Islam in Qatar

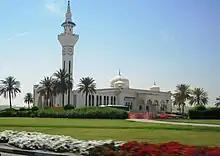
Hamza Mosque in Al Wakrah.

Qatar is a Muslim-majority country with Islam as the state religion. Salafi version of Islam is the state sponsored brand of Sunni Islam in the country, making Qatar one of the Salafi states in the Muslim world, along with Saudi Arabia.